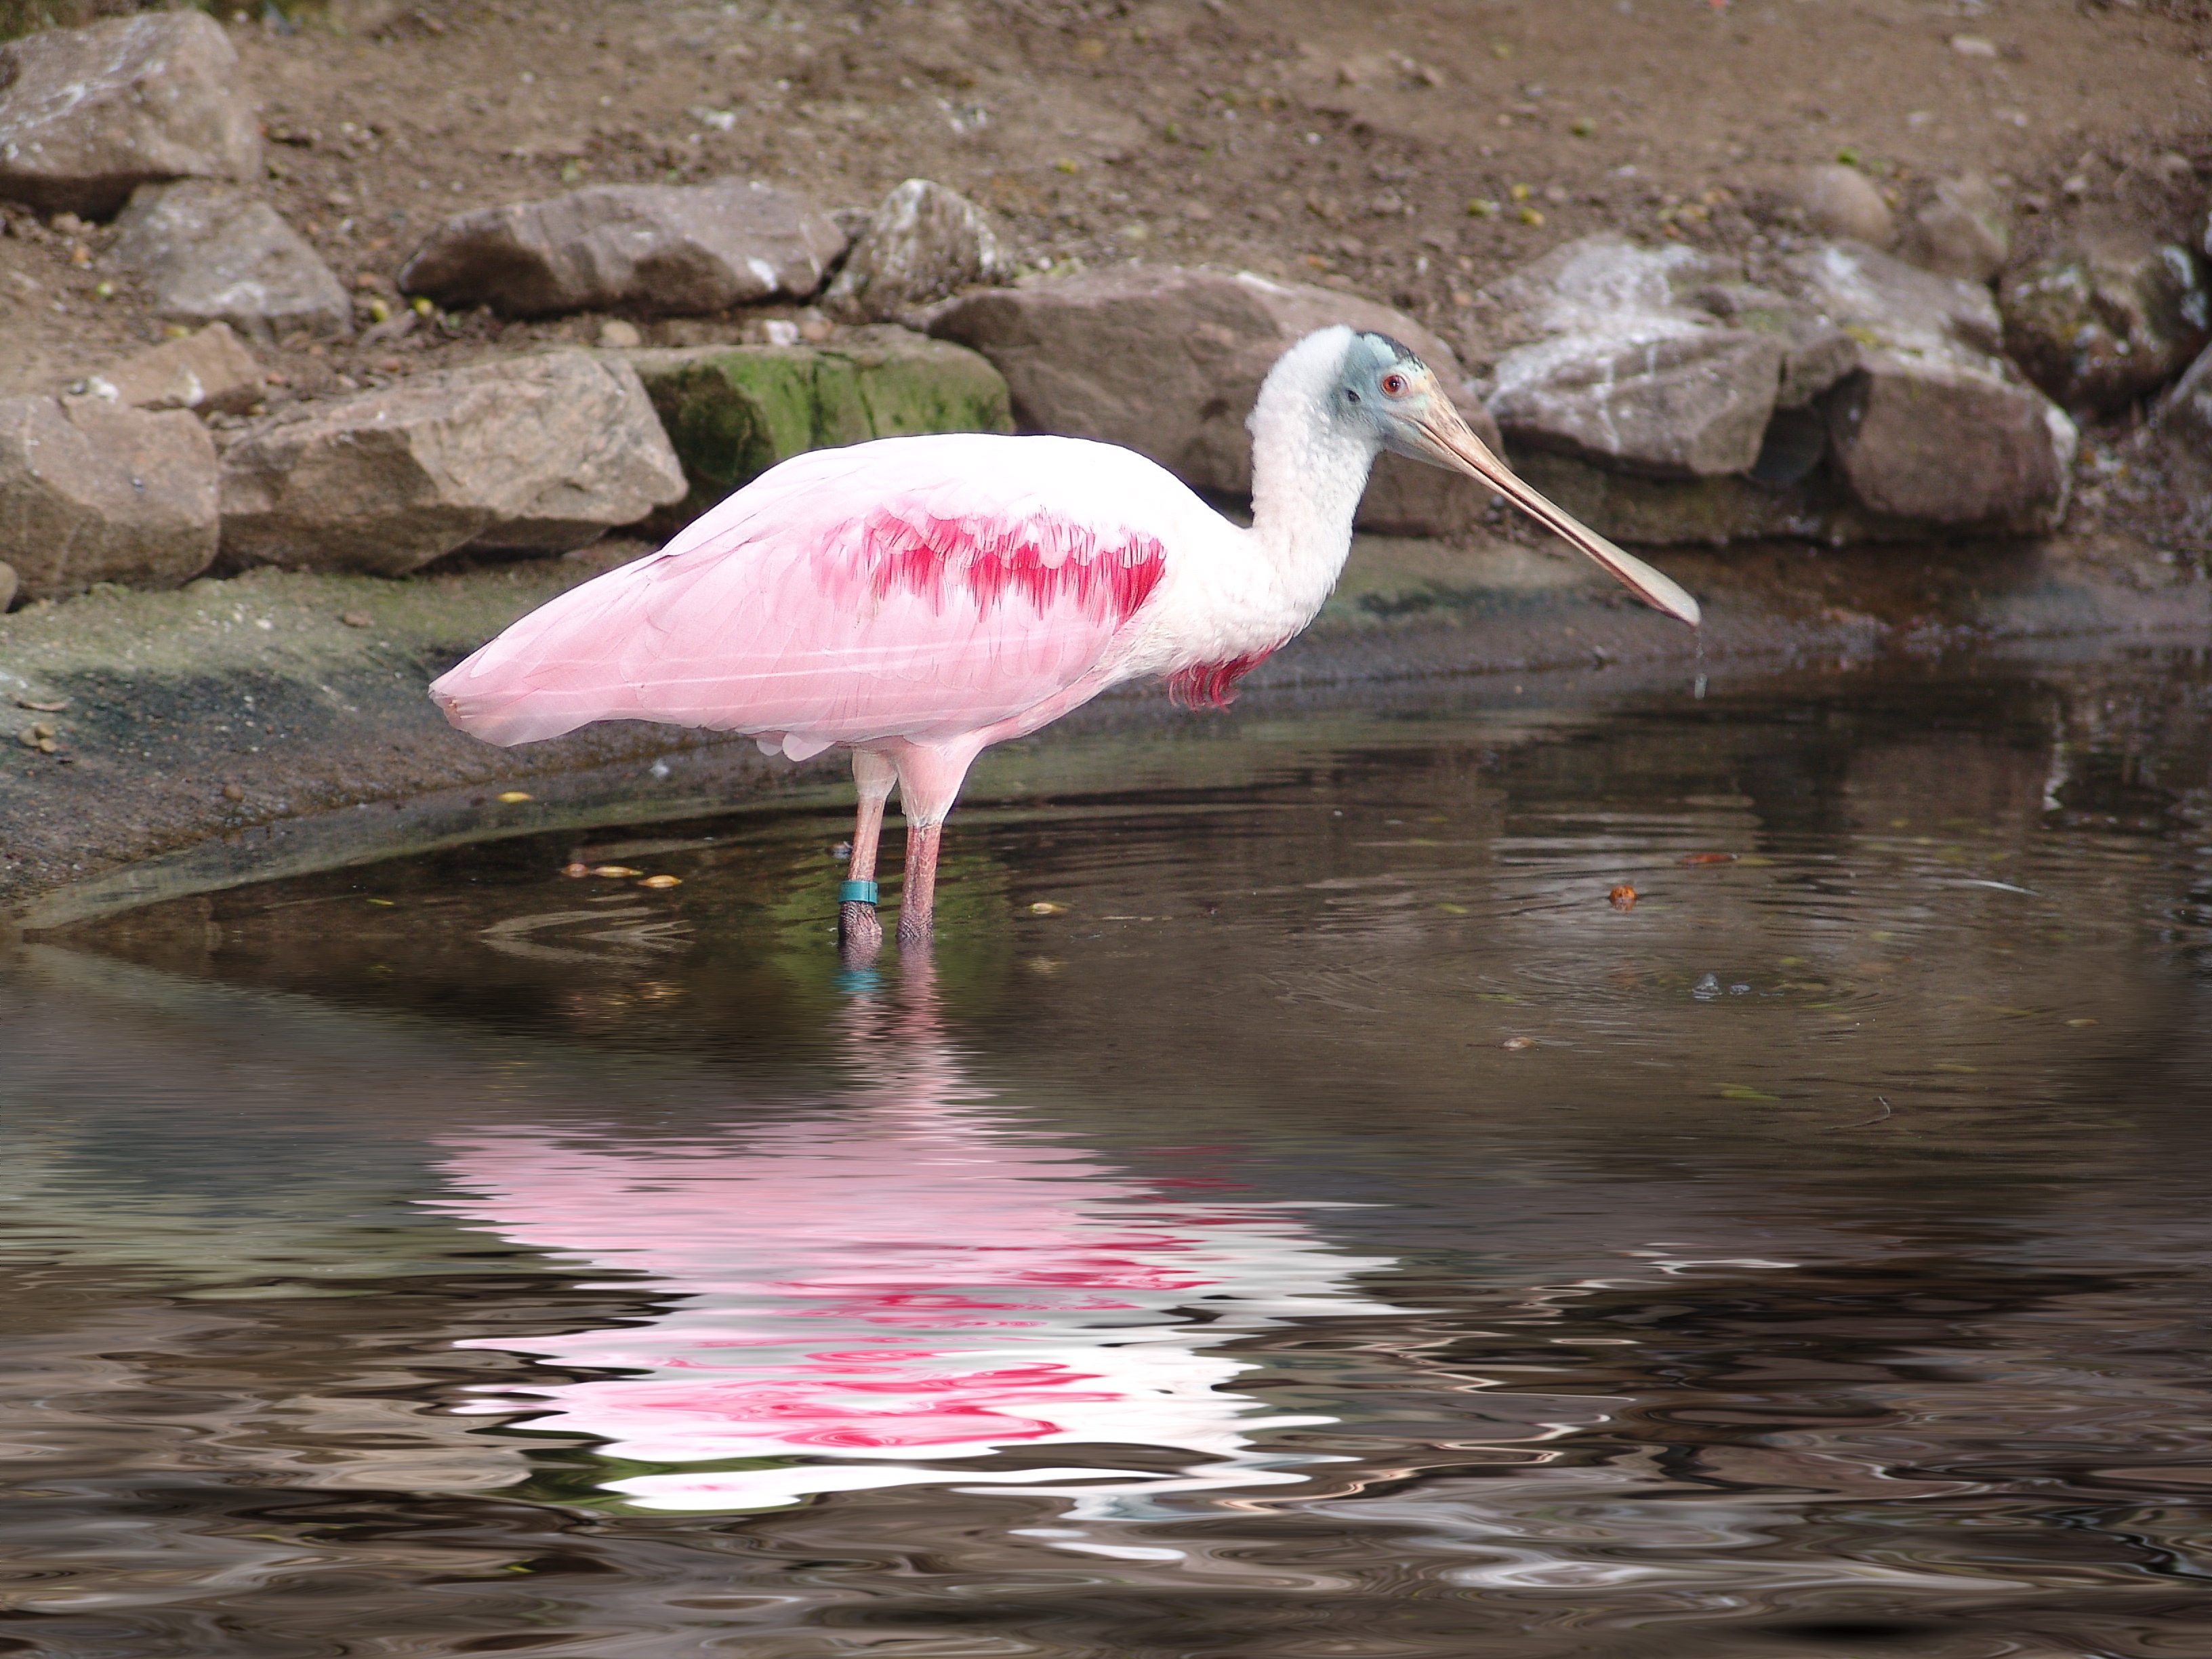
water, nature, bird, animal, wildlife, zoo, beak, pink, feather, fauna, plumage, birds, stand, flamingo, vertebrate, bill, water bird, spring dress, mirroring, spoonbill